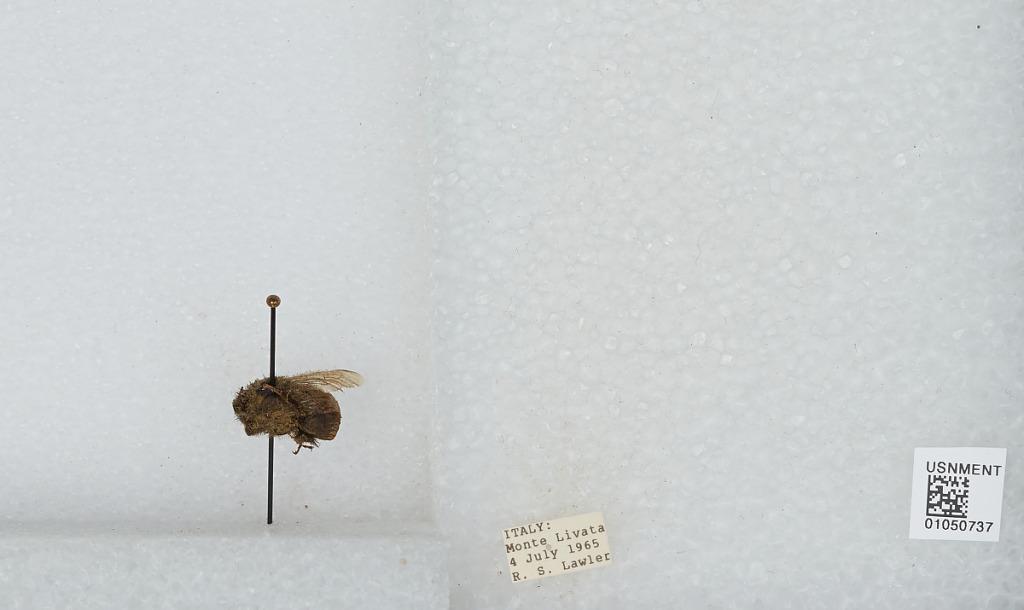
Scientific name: Bombus sp.
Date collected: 1965-7-4
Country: Italy
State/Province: Latium
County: Rome
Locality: Monte Livata